Describe the emotion expressed in this image:  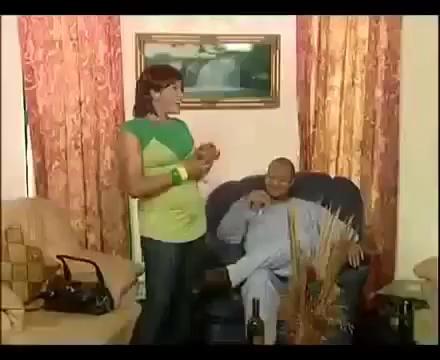
This person displays Fear, valence and arousal with high intensity.